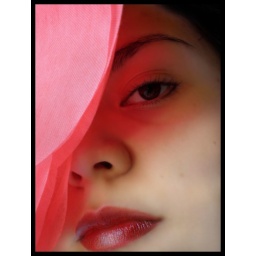
Model/photography/edition: me(The colours in the face are natural... don't know how i got them xD)And the lamp has recovered...